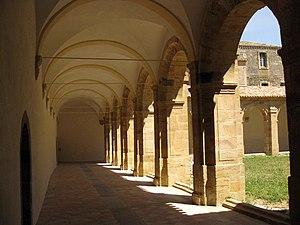
Galerie nord du cloître de l'abbaye Sainte-Marie d'Orbieu de Lagrasse (Aude) This building is classé au titre des Monuments Historiques. It is indexed in the Base Mérimée, a database of architectural heritage maintained by the French Ministry of Culture,
L’abbaye Sainte-Marie de Lagrasse est une abbaye située dans la commune de Lagrasse dans le département de l'Aude en région Occitanie.